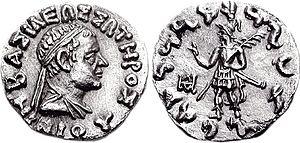
Antimaque Iᵉʳ Théos est un roi gréco-bactrien.
Agathocléia Theotropos est une reine indo-grecque qui règne sur le nord de l'Inde de 110 av. J.-C. environ jusqu'à 100 av. J.-C. environ, avec le titre de régente pour son fils Straton Ier.
Apollophane Soter est un roi indo-grec qui règne dans l’Est et le centre du Pendjab, région actuellement partagée entre l’Inde et le Pakistan.